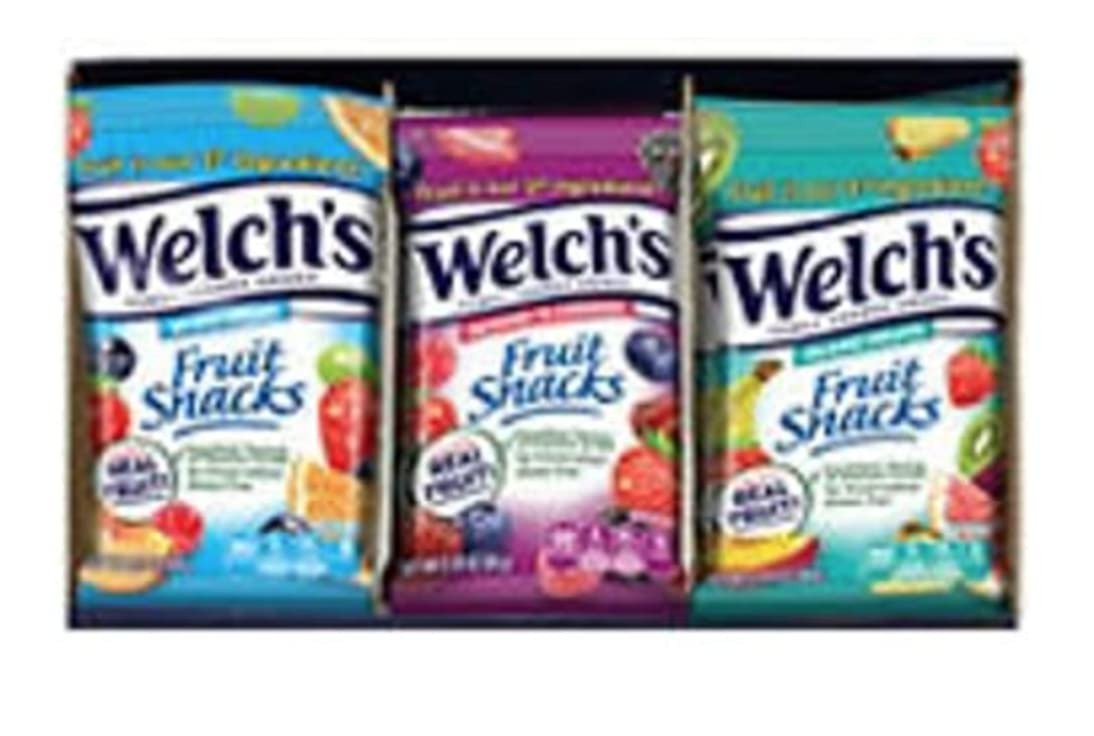
Item Name: Welch's Fruit Snacks Tray, 20 ct.
Bullet Point 1: Fruit is first ingredient
Bullet Point 2: Excellent source of vitamin C
Bullet Point 3: Contains three top flavors
Bullet Point 4: Includes 20 2.25 oz. bags of Welch's fruit snacks (eight mixed fruit, six berries, and cherries, six island fruit)
Value: 45.0
Unit: Ounce

Price: 14.99